Airbus

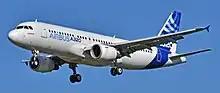
Airbus A320, the company's best-selling airliner

They then went on to make the Airbus A310, a smaller wide-body aircraft after Airbus identified a demand for an aircraft smaller than the Airbus A300, the first twin-jet wide-body. It was manufactured from 1981-1998.